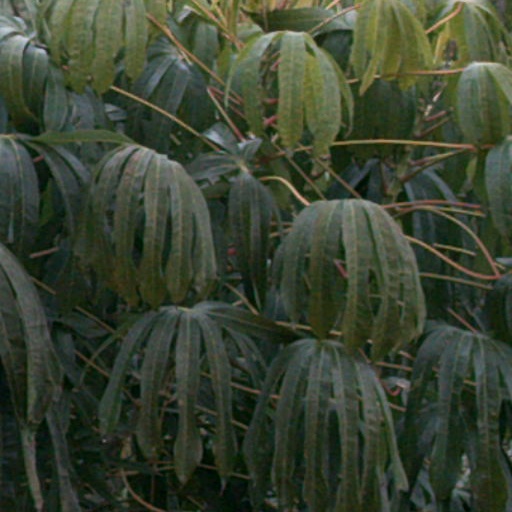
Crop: cassava